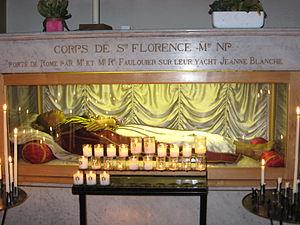
Gisant de Sainte-Florence d'Agde (reproduction de cire). Eglise Saint-Pierre de Palavas-les-Flots (France)
Sainte Florence, chrétienne martyrisée à Agde, en Gaule narbonnaise, pendant la persécution de l'empereur Dioclétien, au début du IVᵉ siècle, est honorée avec les saints Modeste et Tibère. Fête le 10 novembre.
Palavas-les-Flots est une commune française située dans le département de l'Hérault, en région Occitanie, dans le sud-est de la France.
L'église Saint-Pierre de Palavas-les-Flots, située au centre du village, sur la rive gauche du canal, a été construite en 1896 grâce à une souscription, pour remplacer l'ancienne église du village constituée de planches, devenue trop étroite à mesure que la station balnéaire grandissait.